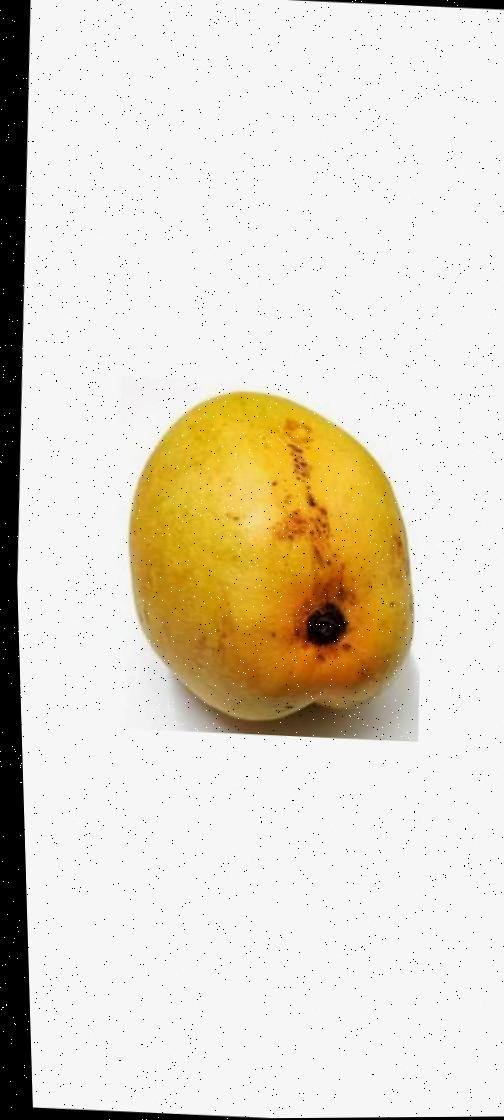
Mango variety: Bari-11